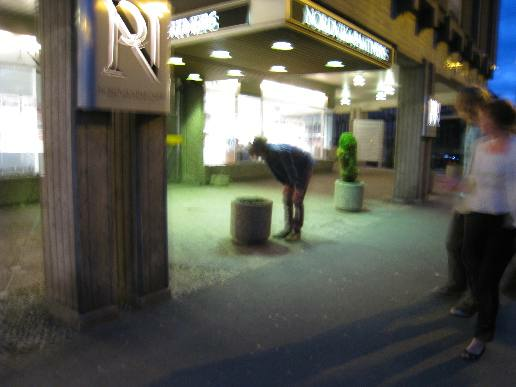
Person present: Yes